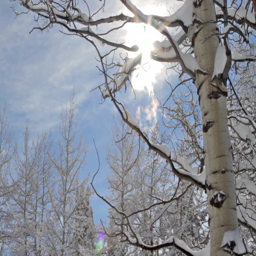
clouds move above a snow covered tree